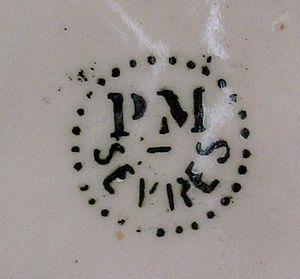
Signature Paul Milet, Sèvres vers 1930
Henri Milet est un céramiste français, né en 1907 à Sèvres et mort en juillet 1987 à Dieppe.
Paul Milet est un céramiste français, né le 25 janvier 1870 à Sèvres et mort après le 4 octobre 1930.